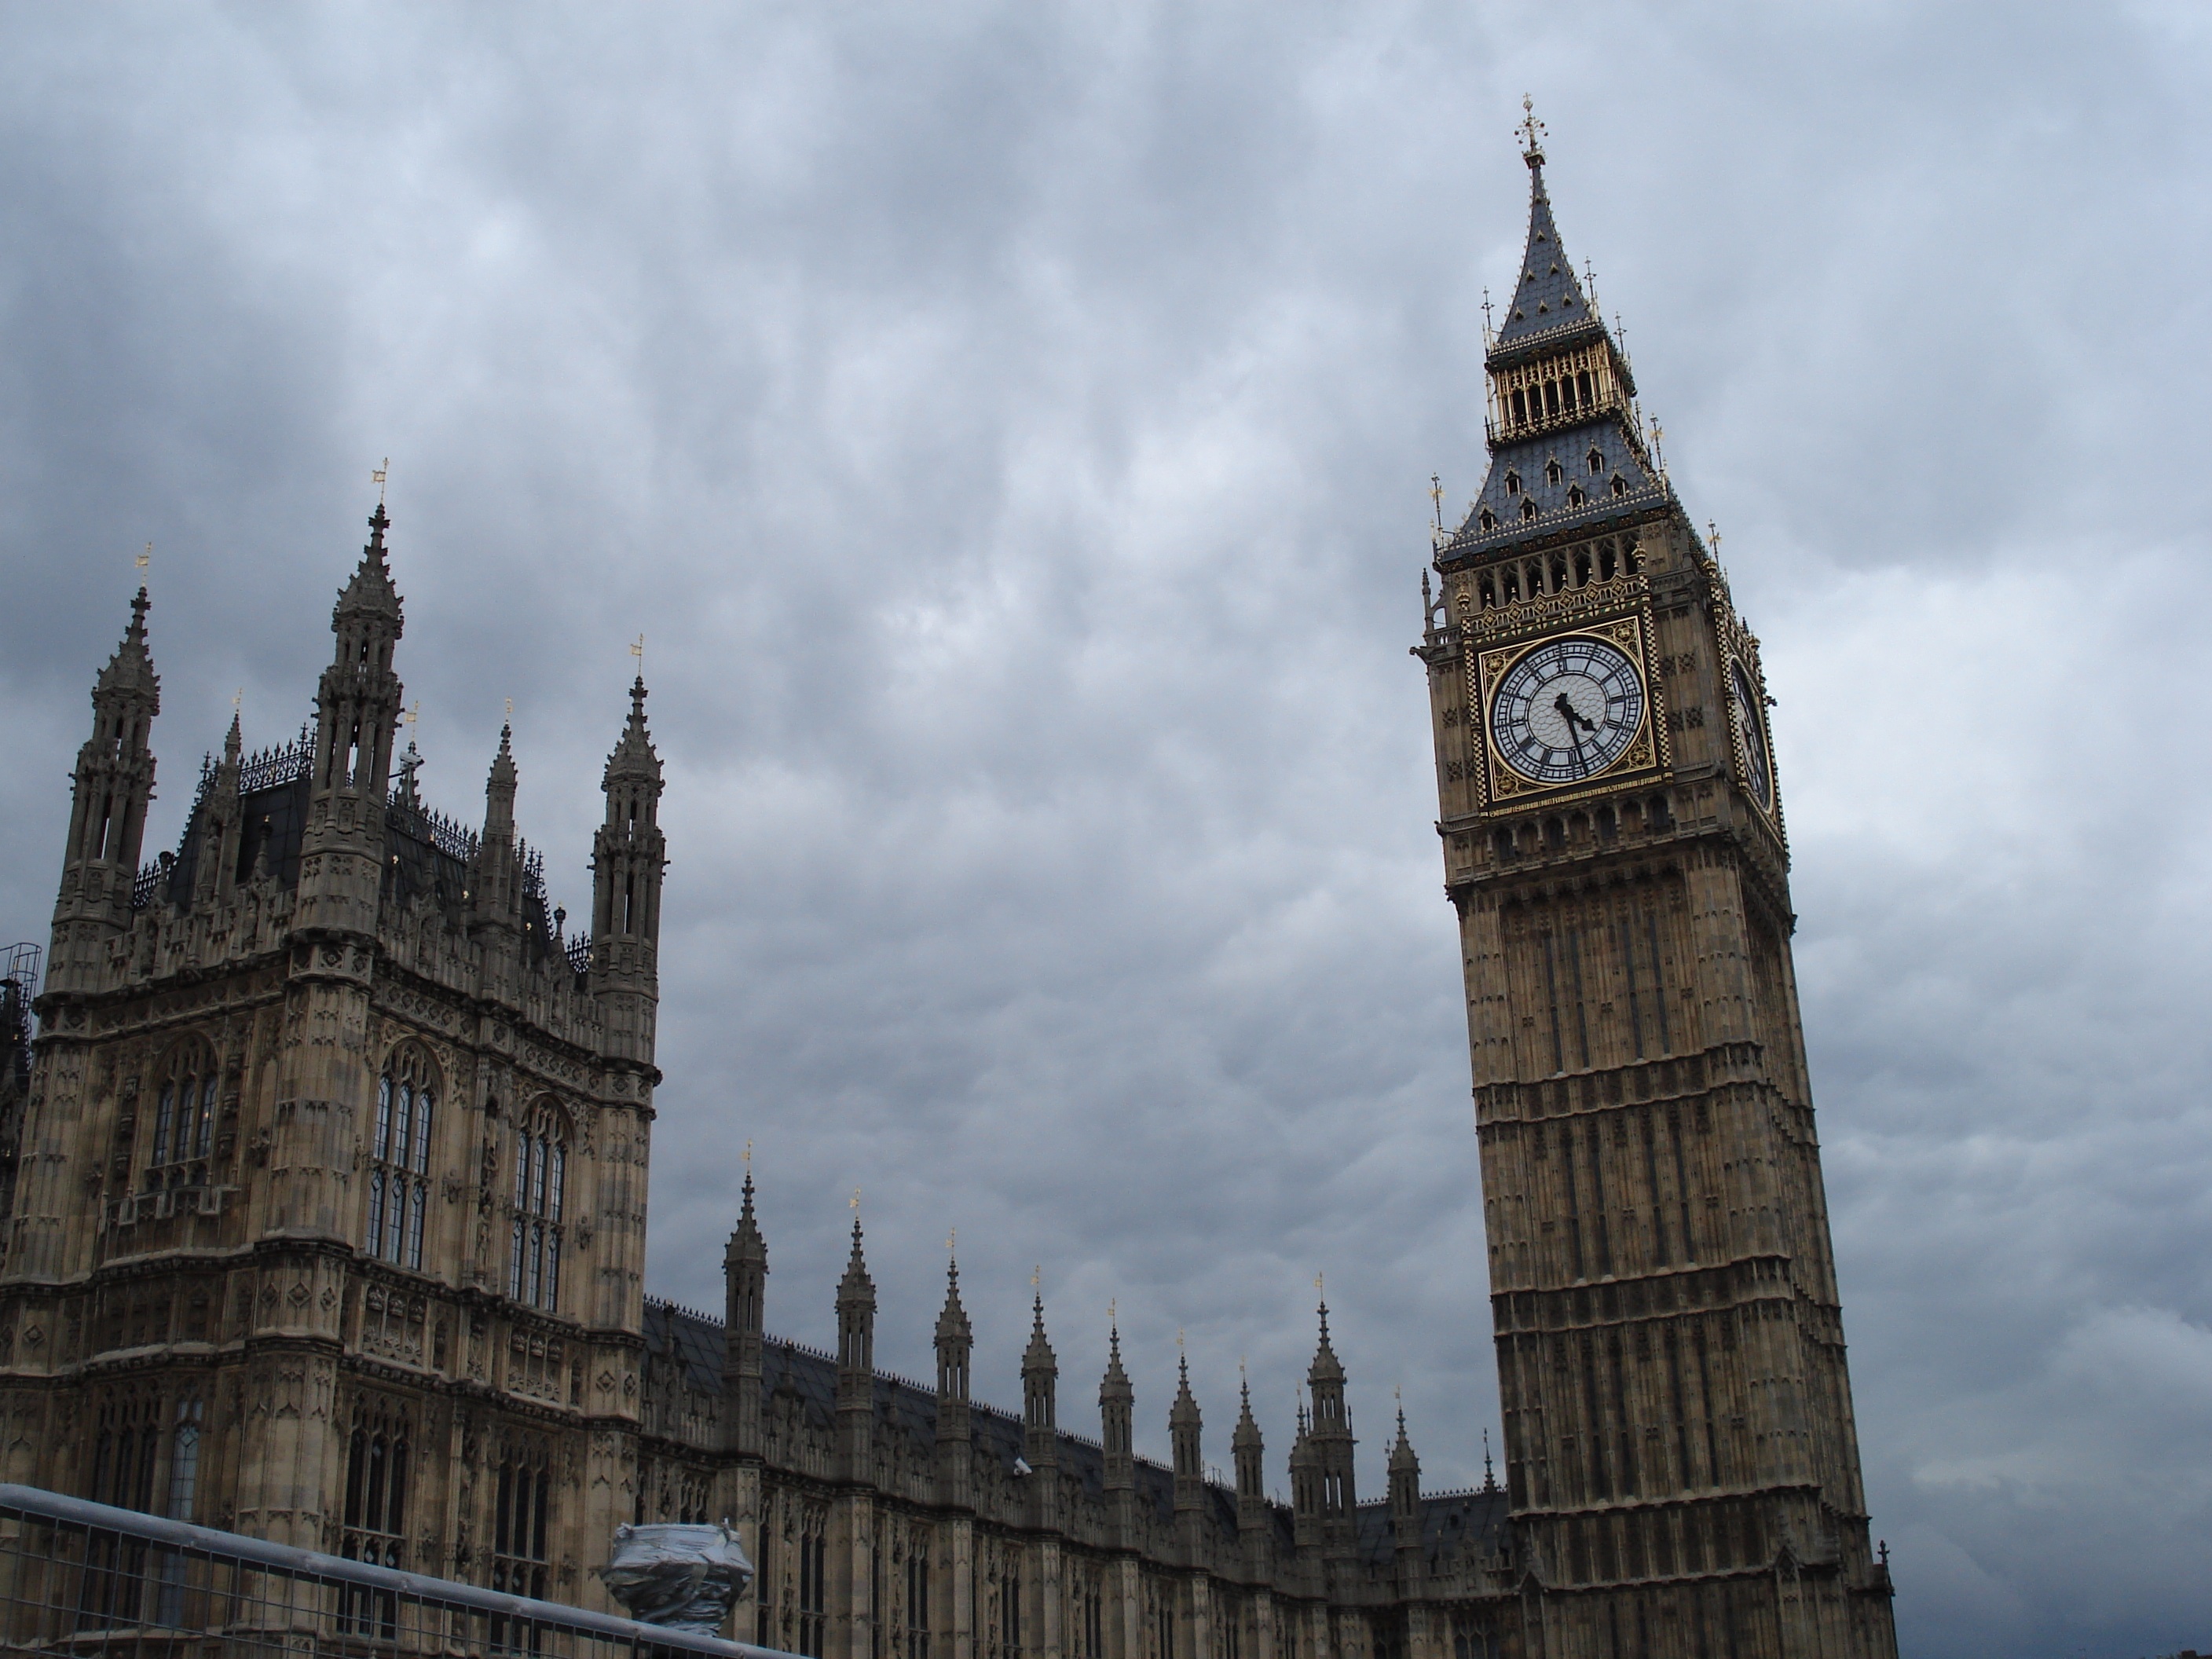
building, cityscape, tower, landmark, cathedral, place of worship, clock tower, bell tower, spire, steeple, gothic architecture, tours